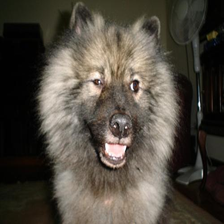
Species: dog
Breed: keeshond